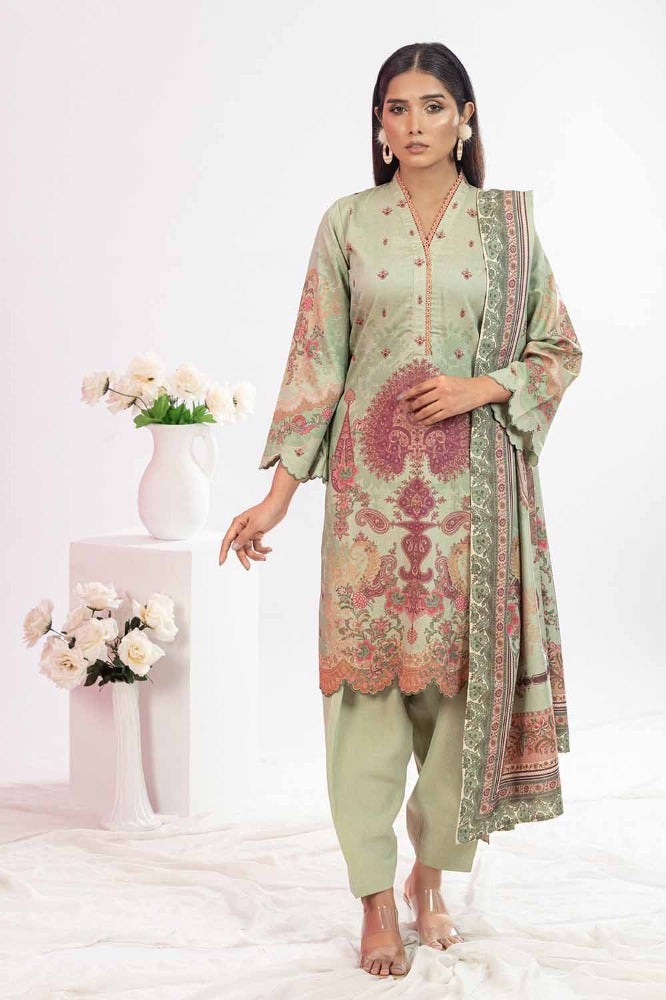
green multi embroidered salwar suit